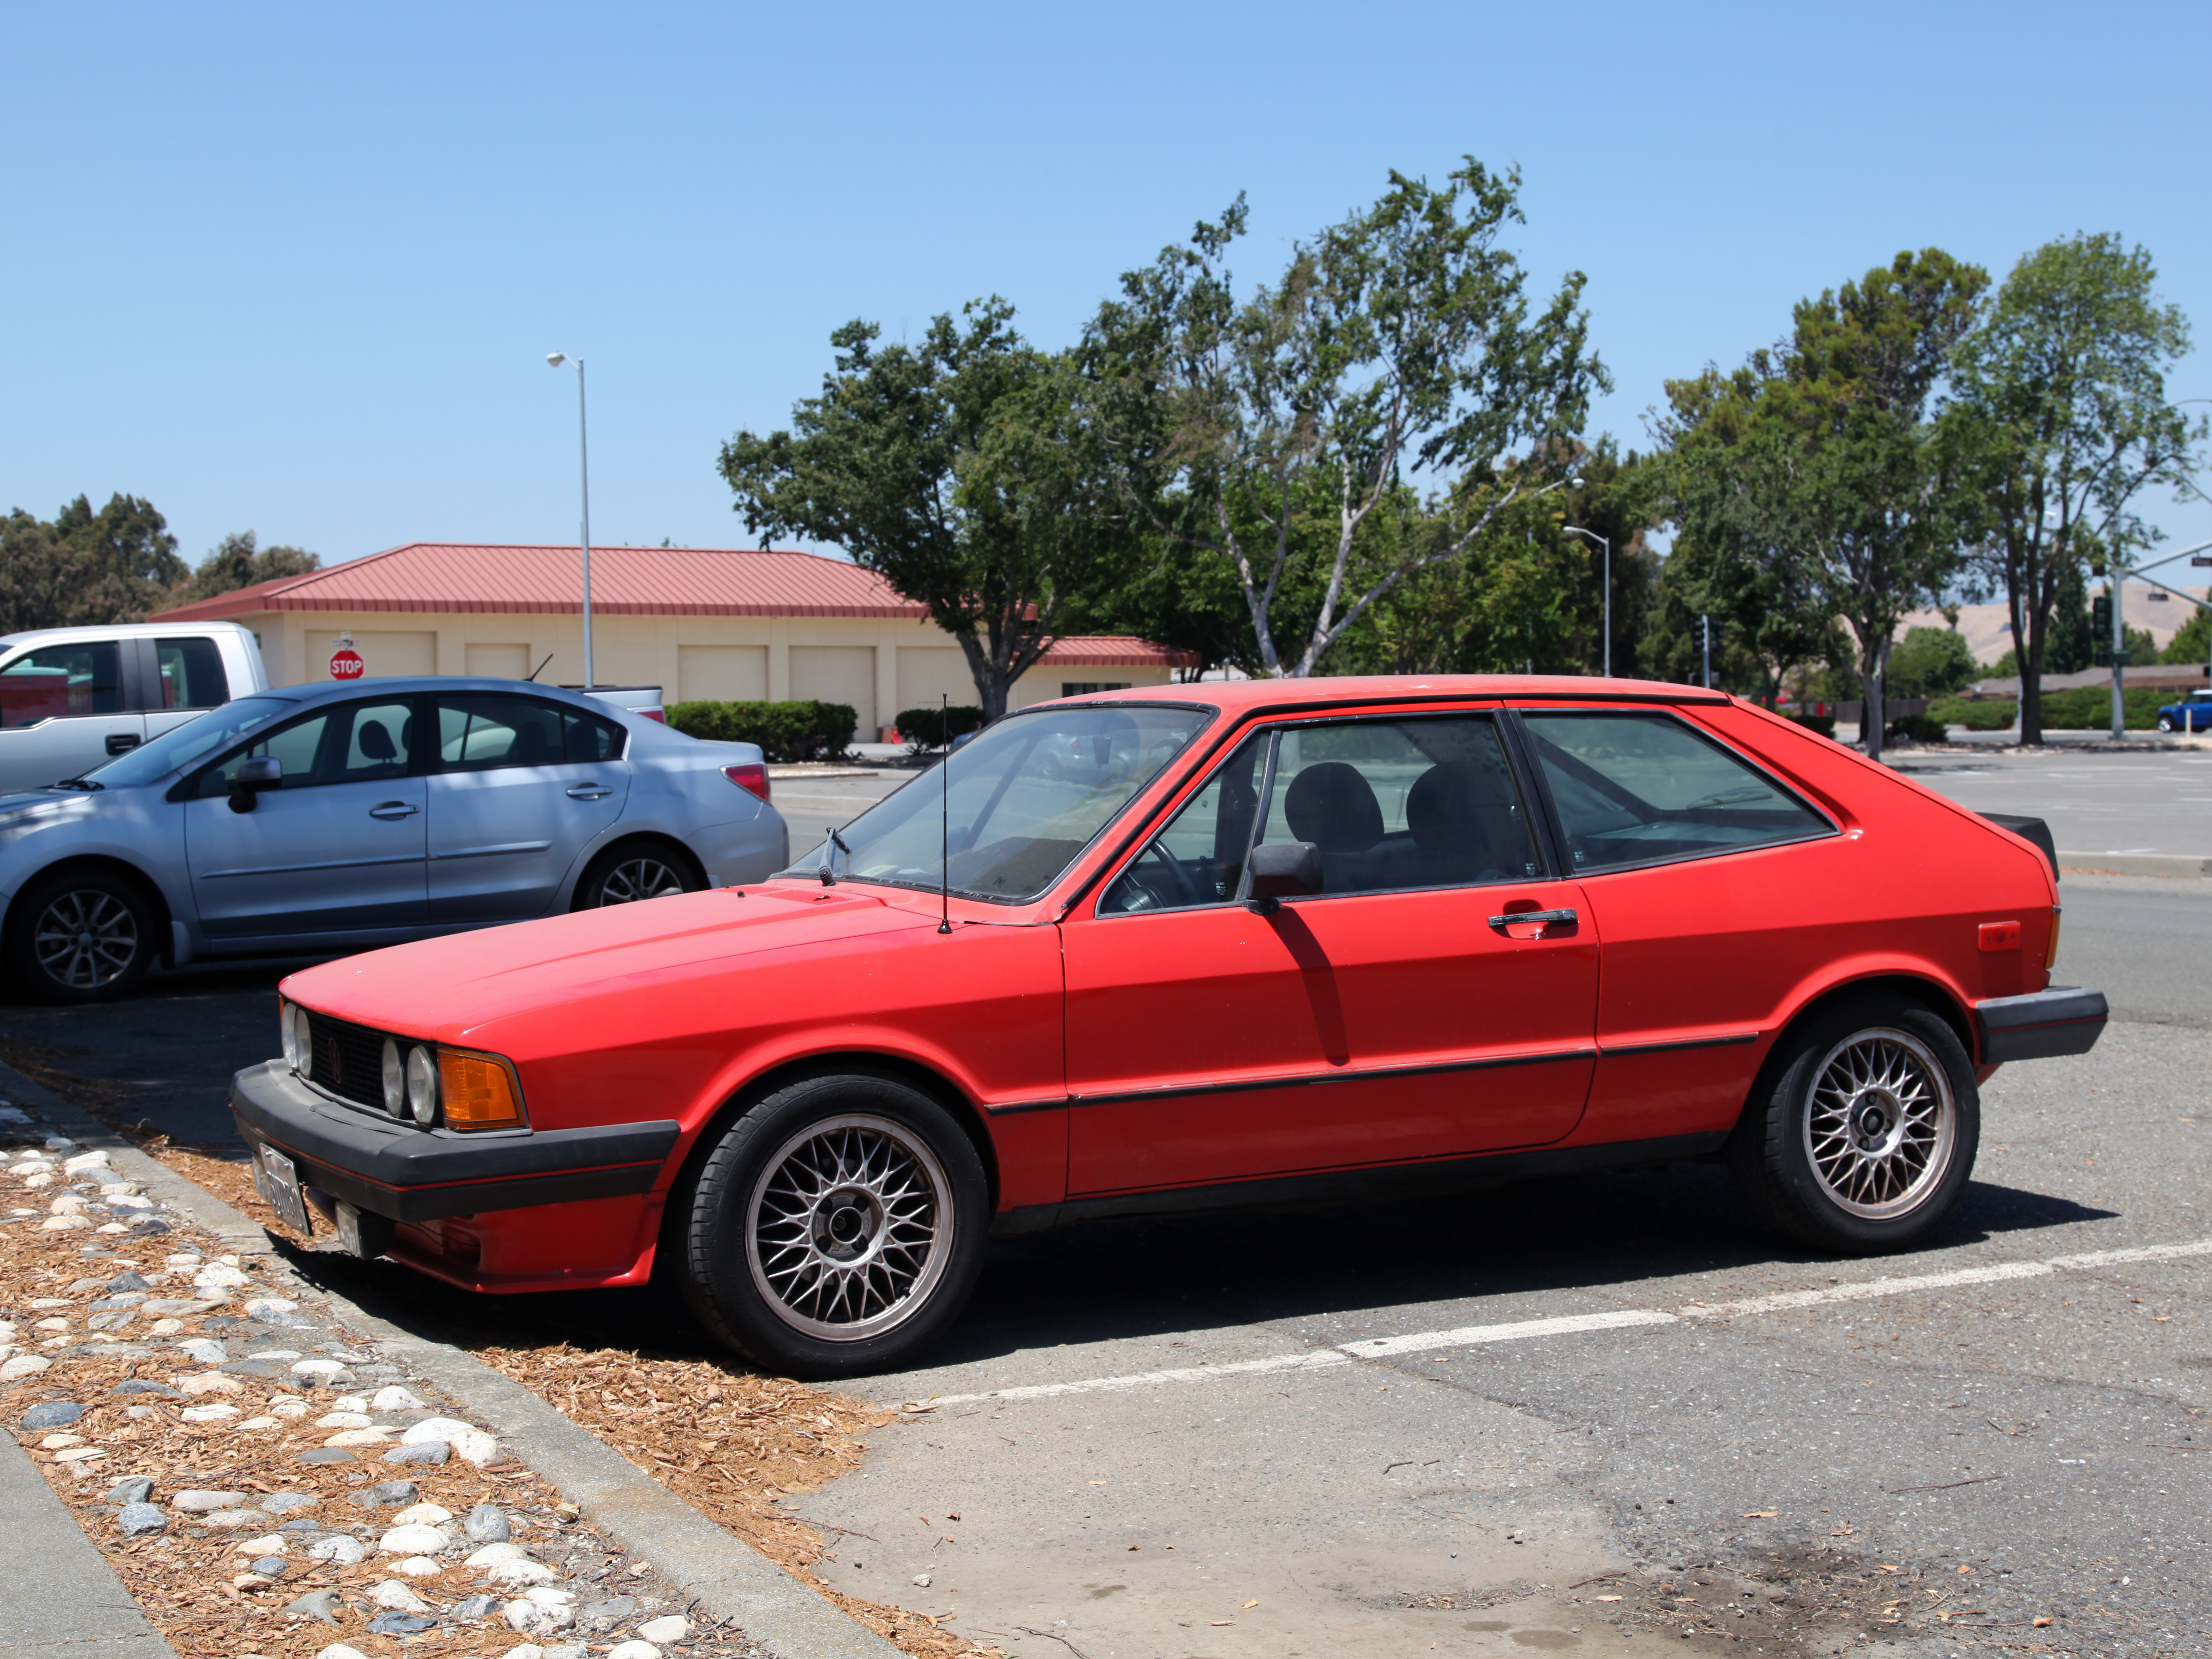
car, vehicle, sports car, sedan, bmw, audi, convertible, coupe, land vehicle, automobile make, compact car, executive car, bmw 3 series e30, audi coupe gt, audi coup